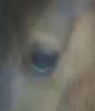
Face region: eyes (orbital_tightening_and_eye_area)
Pain indicator: not_present